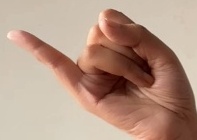
ASL sign: J